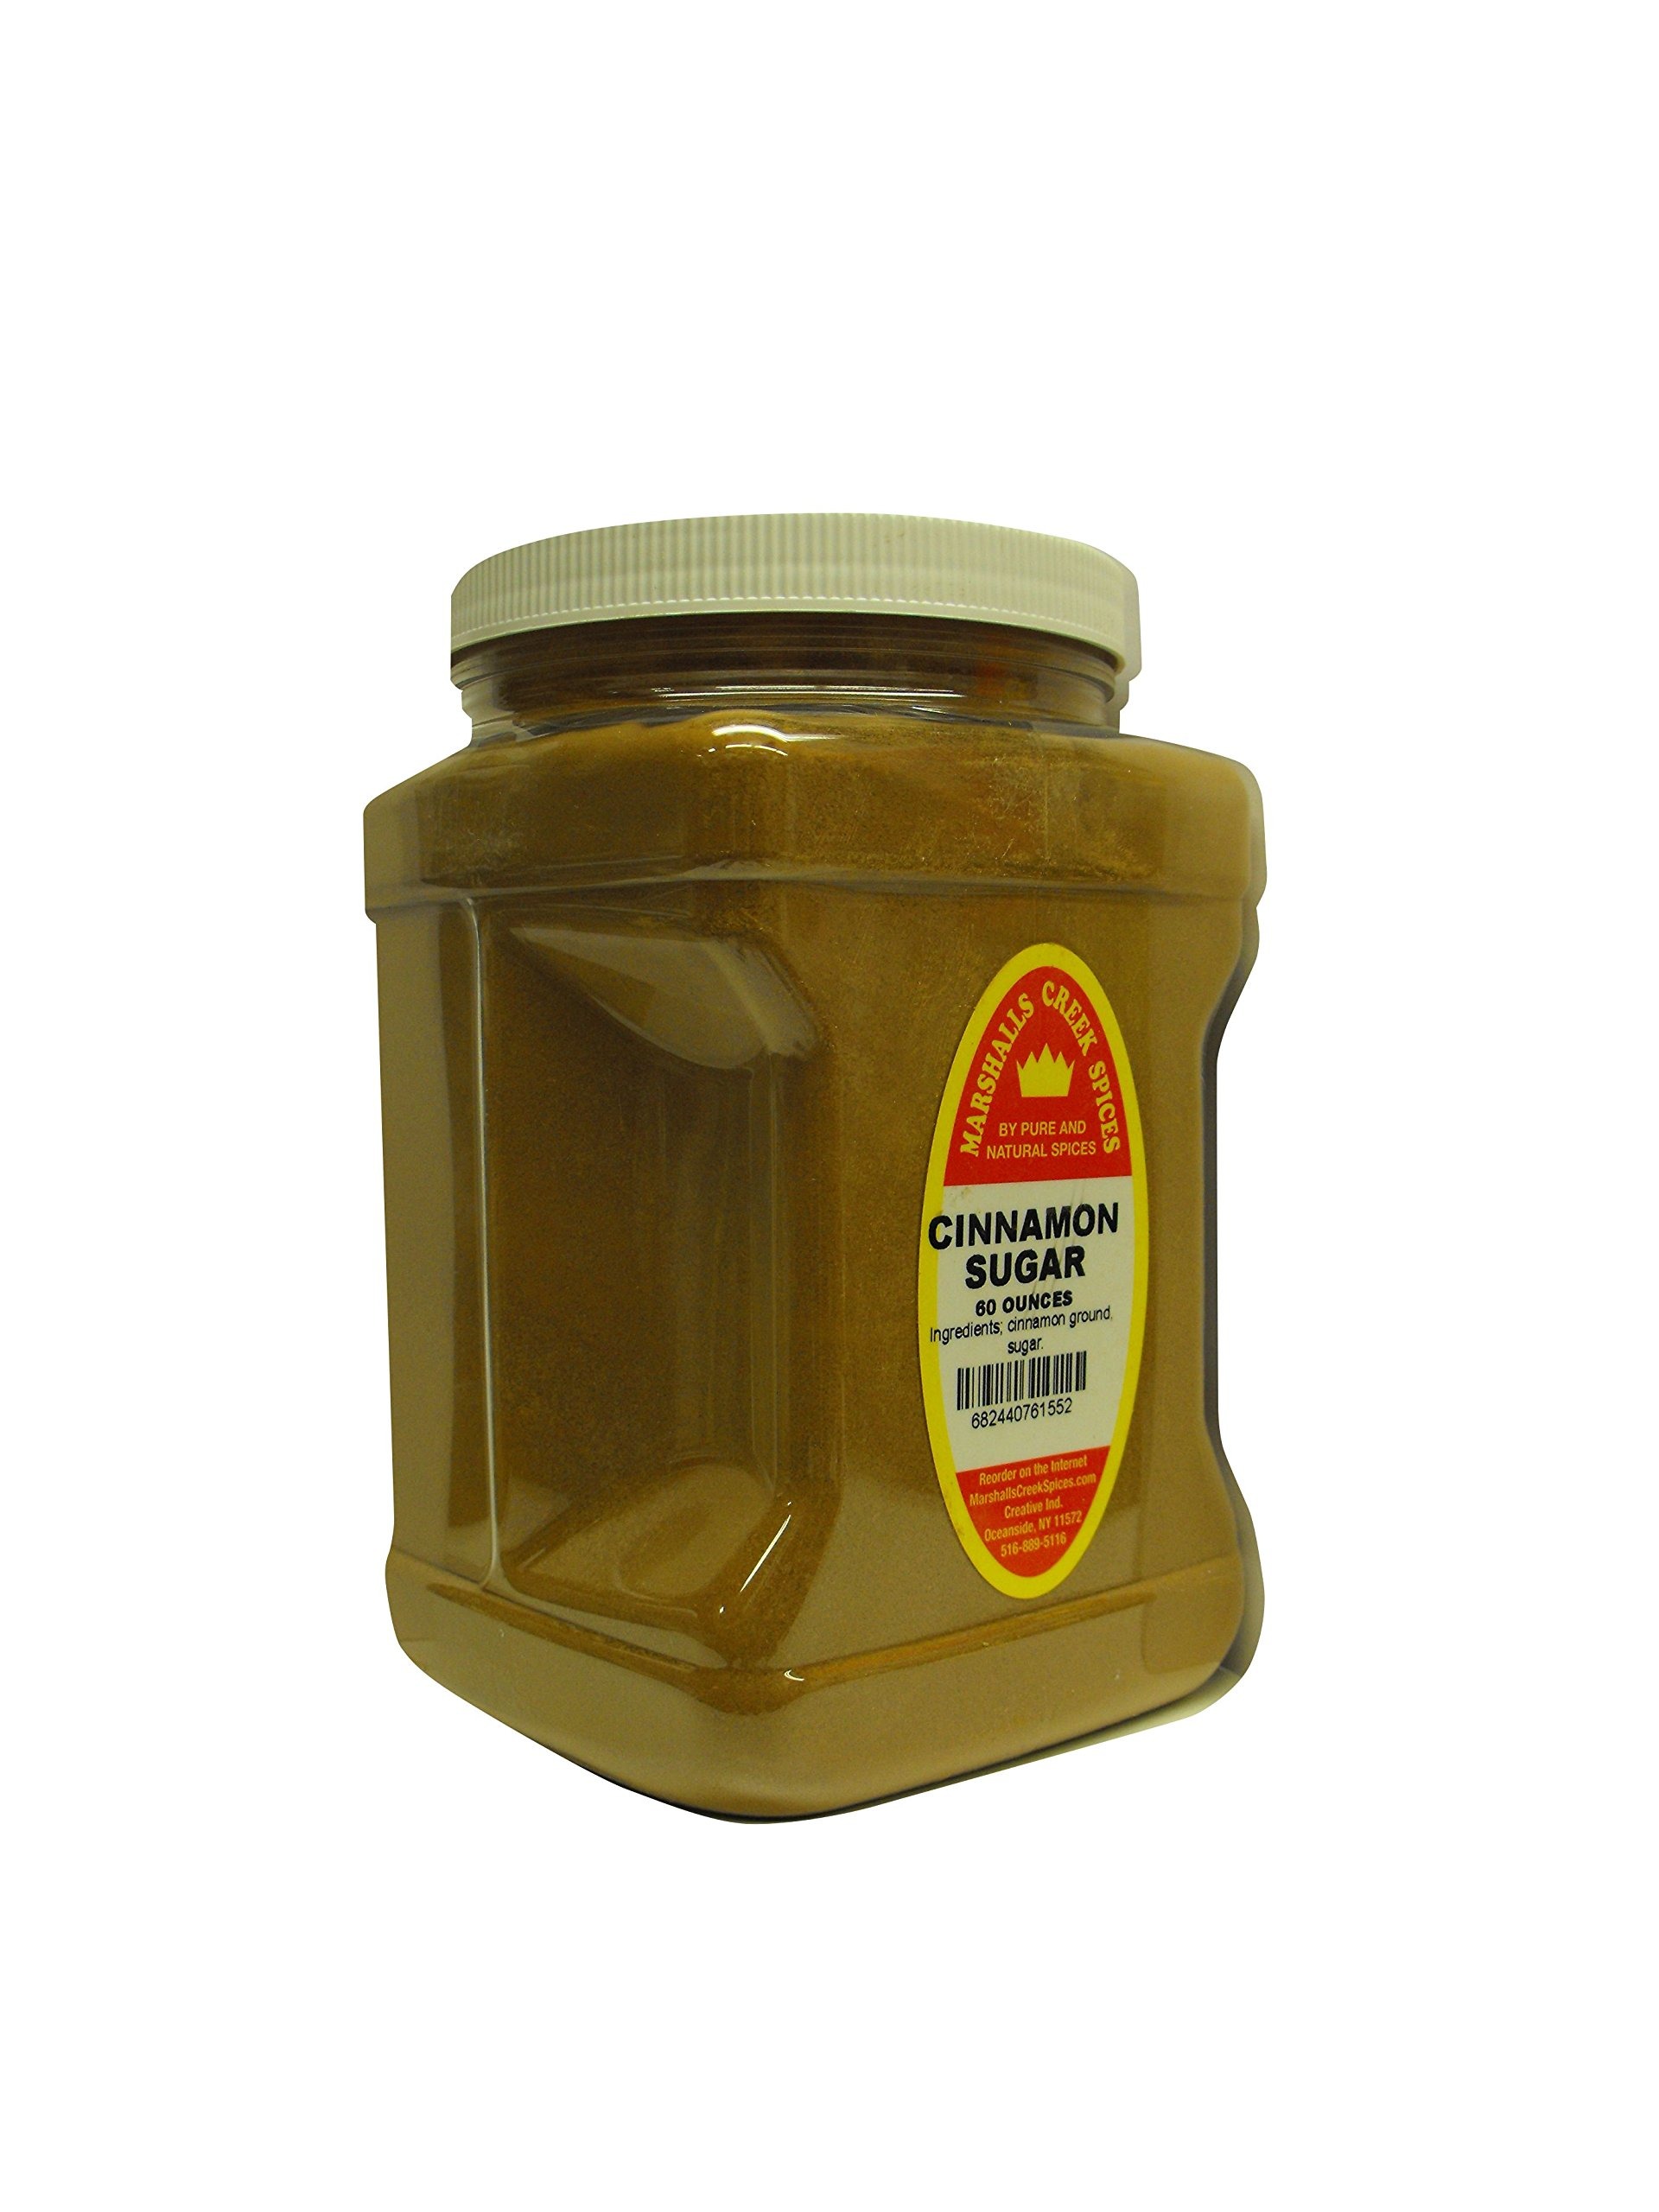
Item Name: Family Size Marshalls Creek Spices Cinnamon Sugar, 60 Ounces …
Bullet Point 1: Marshalls Creek Spices buys in small quantities and packs weekly providing the freshest spices possible. Fresher spices means more flavor and a longer shelf life.
Bullet Point 2: No Fillers - No MSG
Bullet Point 3: All Natural & Kosher
Bullet Point 4: Flat Rate Shipping Per Order. No Limit
Product Description: Ingredients; cinnamon ground, sugar
Value: 60.0
Unit: Ounce

Price: 26.99